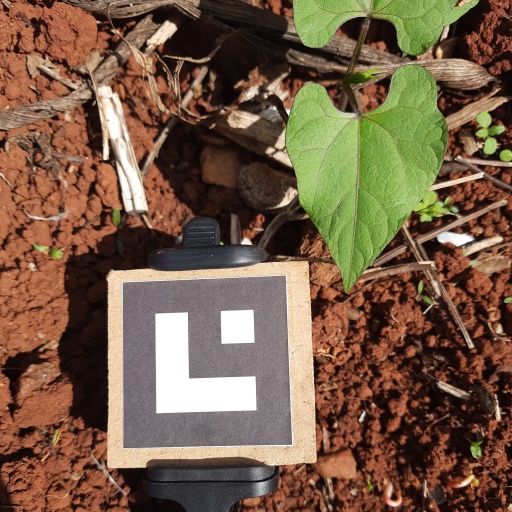
Observations: flat surface, no eating holes, under sunlight